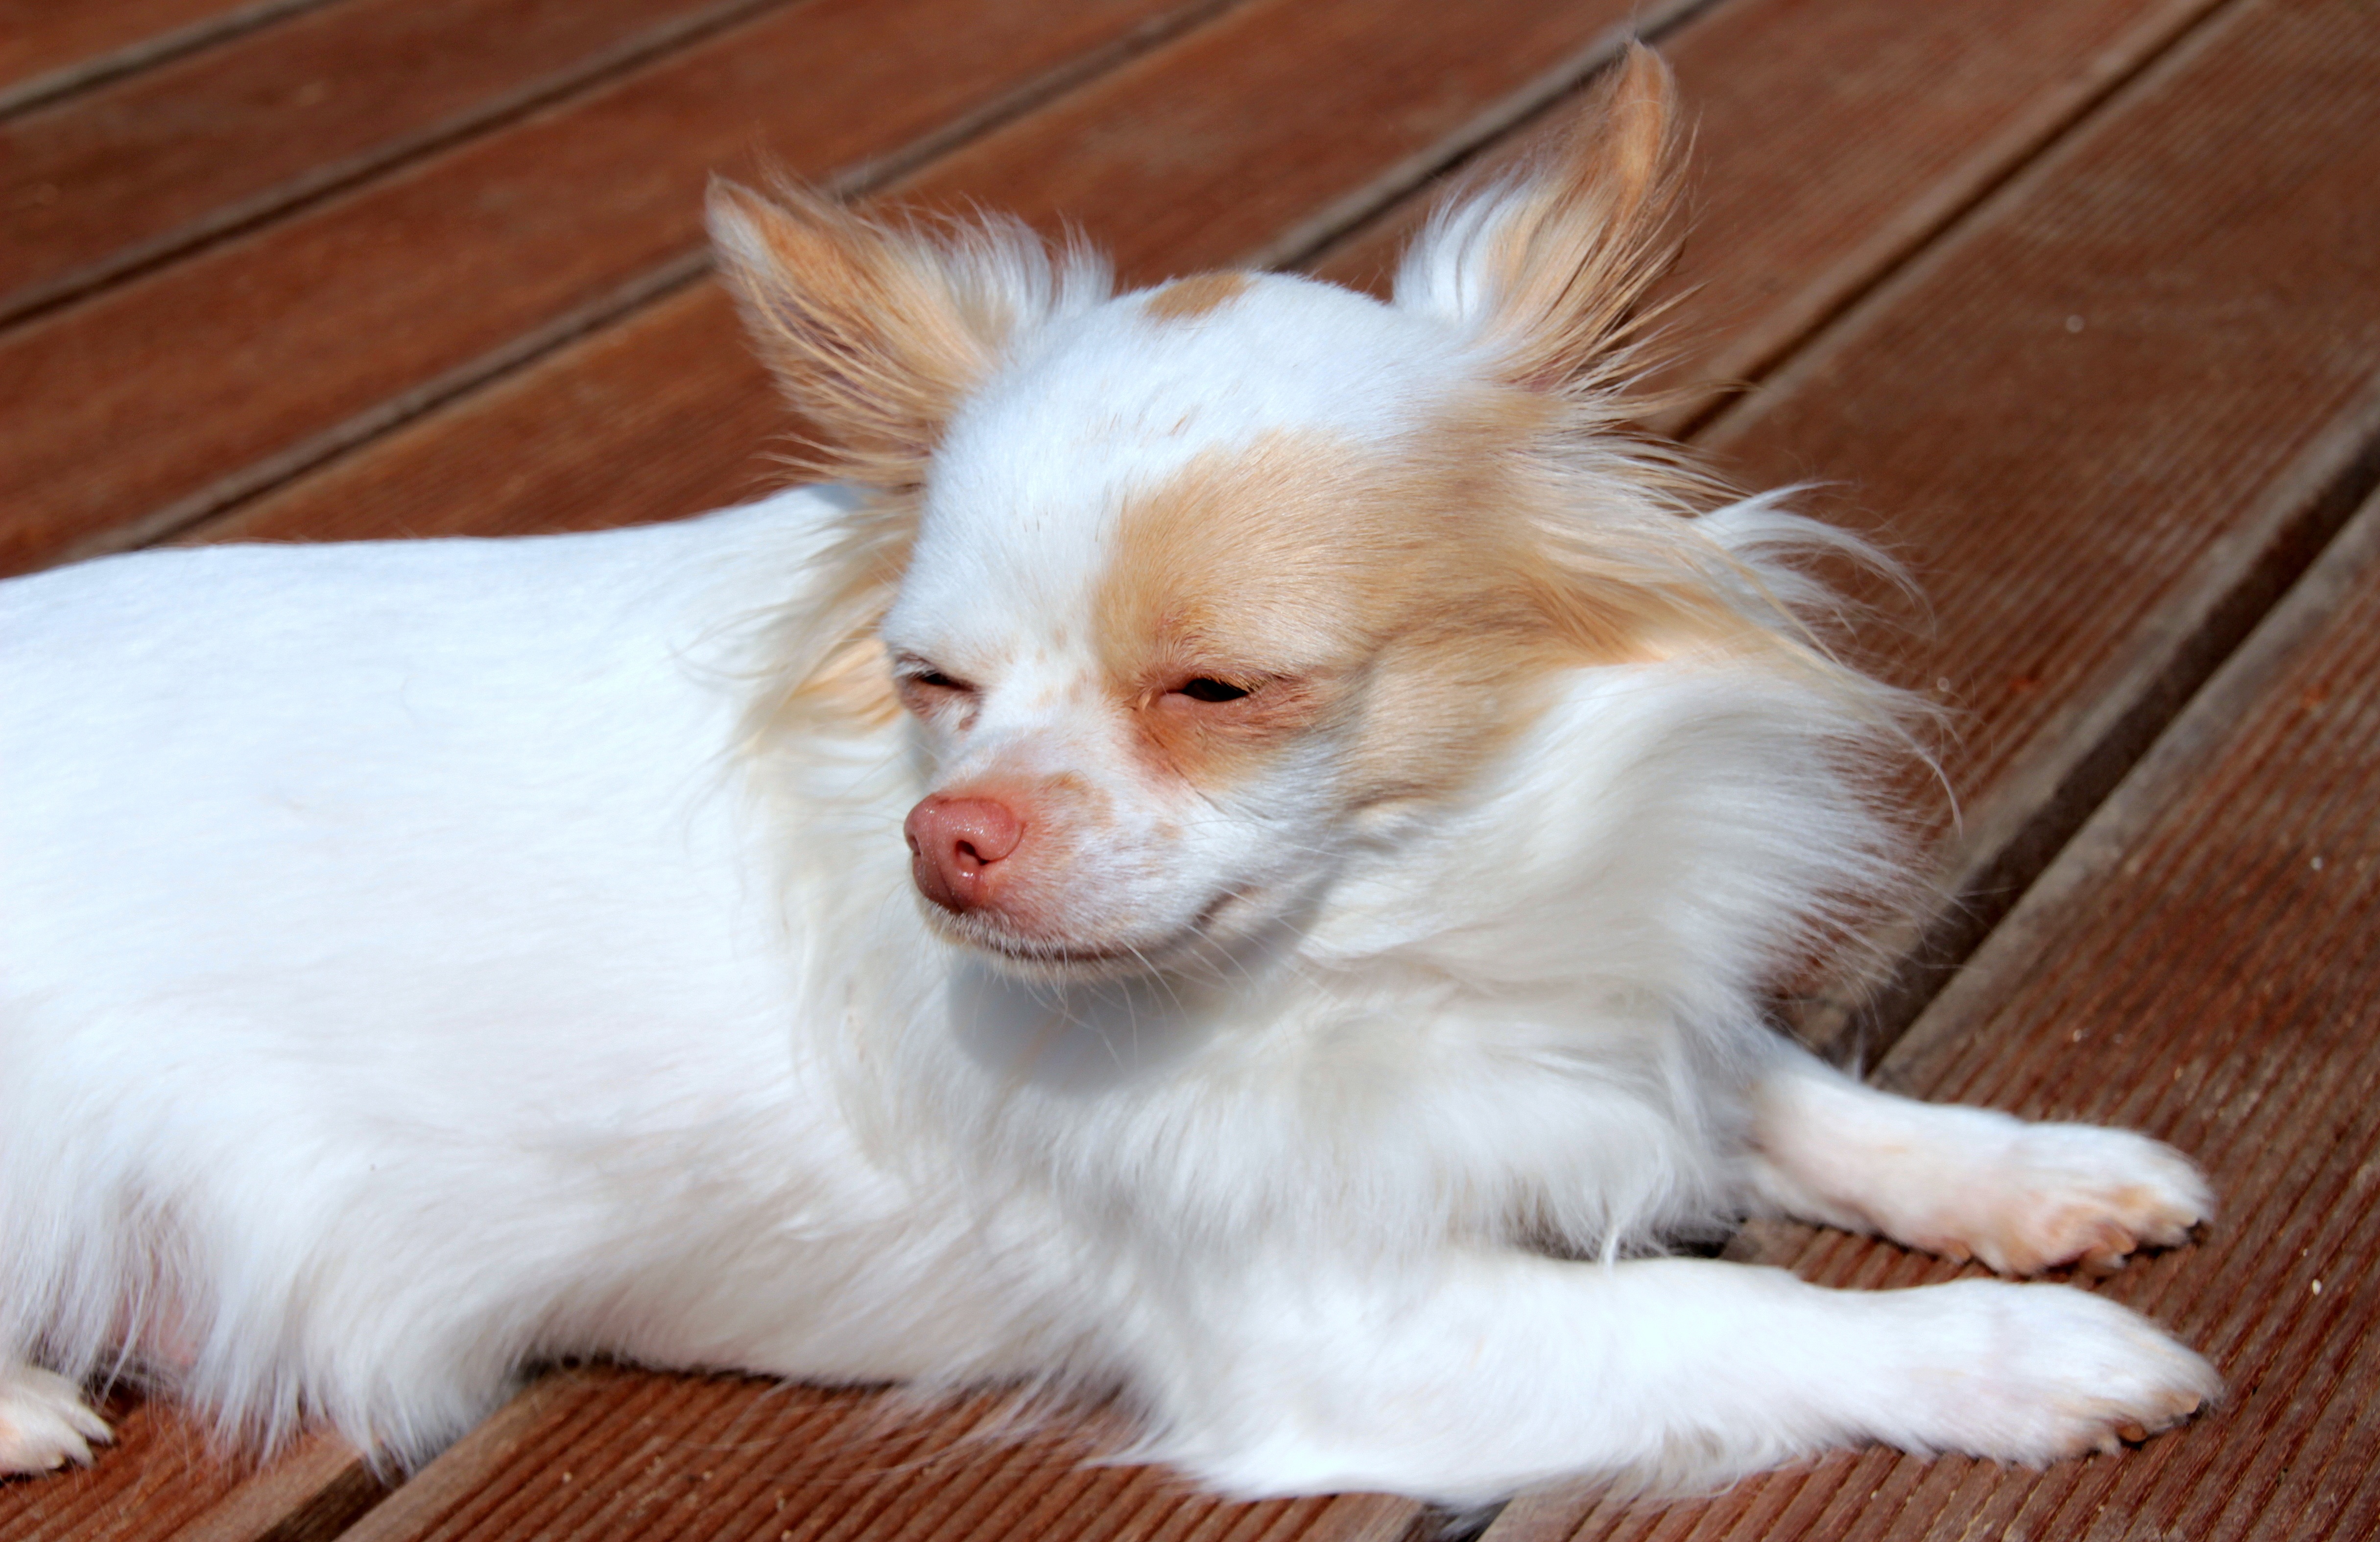
puppy, dog, cute, small, mammal, cozy, rest, spaniel, pets, vertebrate, chihuahua, papillon, out, curious, dog breed, concerns, small dog, white brown, long hair chihuahua, dog like mammal, carnivoran, dog breed group, german spitz, german spitz klein, volpino italiano, phalene, japanese chin